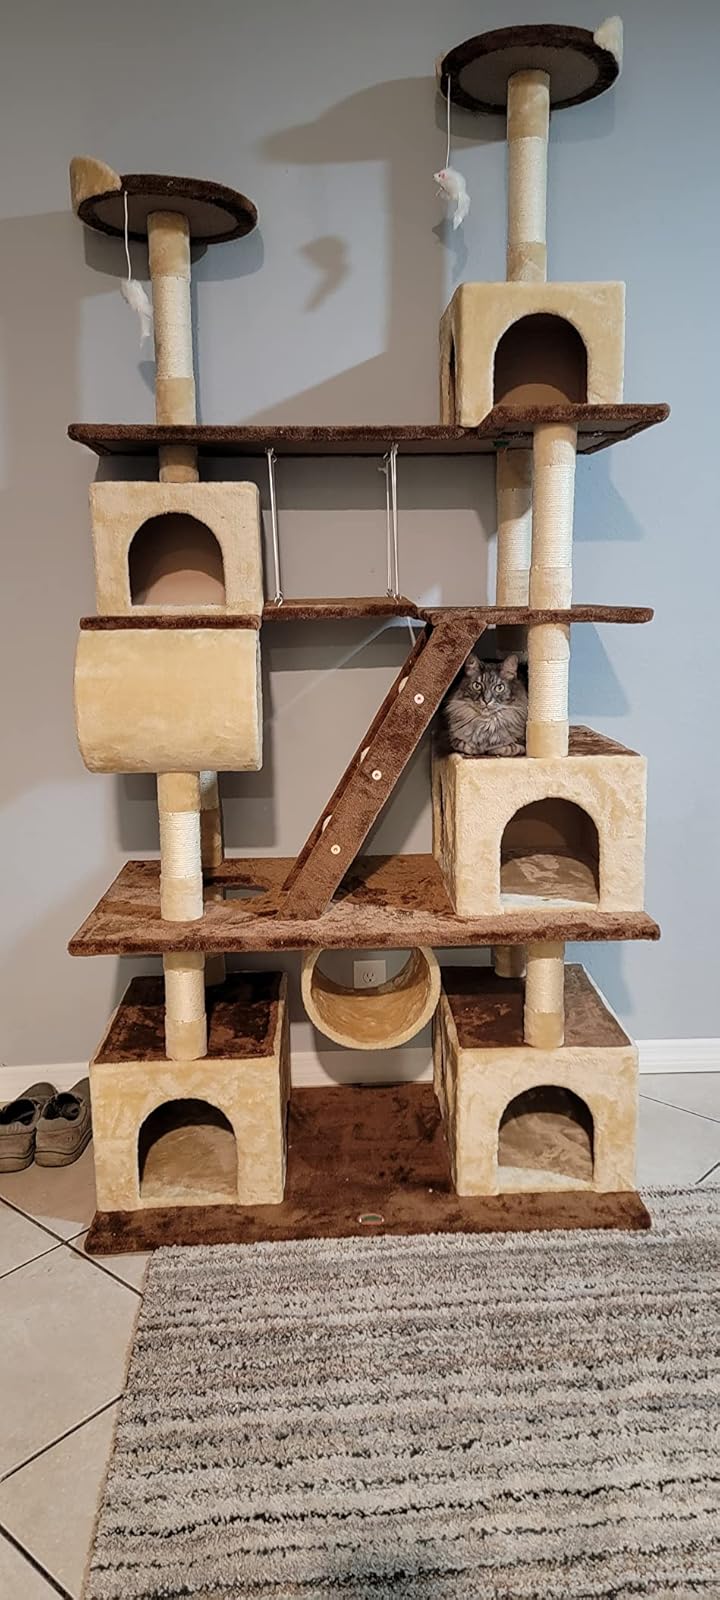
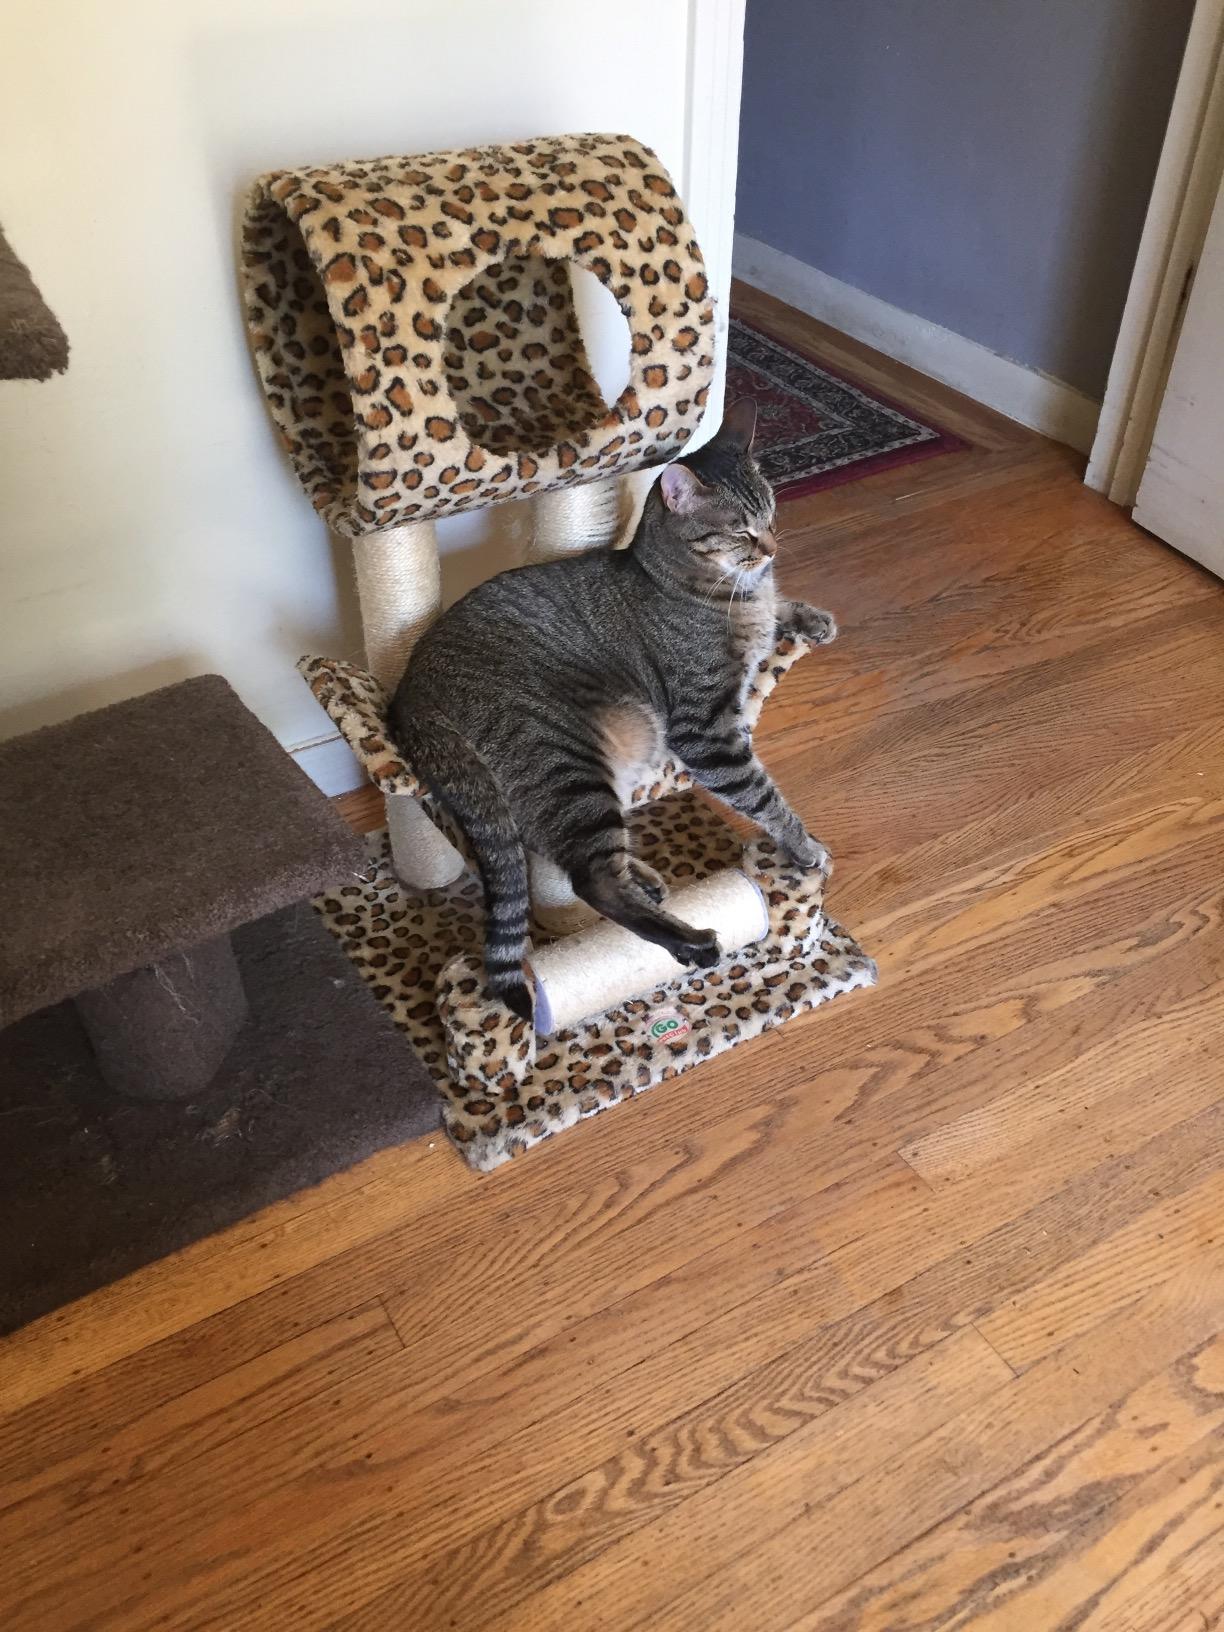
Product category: items_cat tree
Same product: no